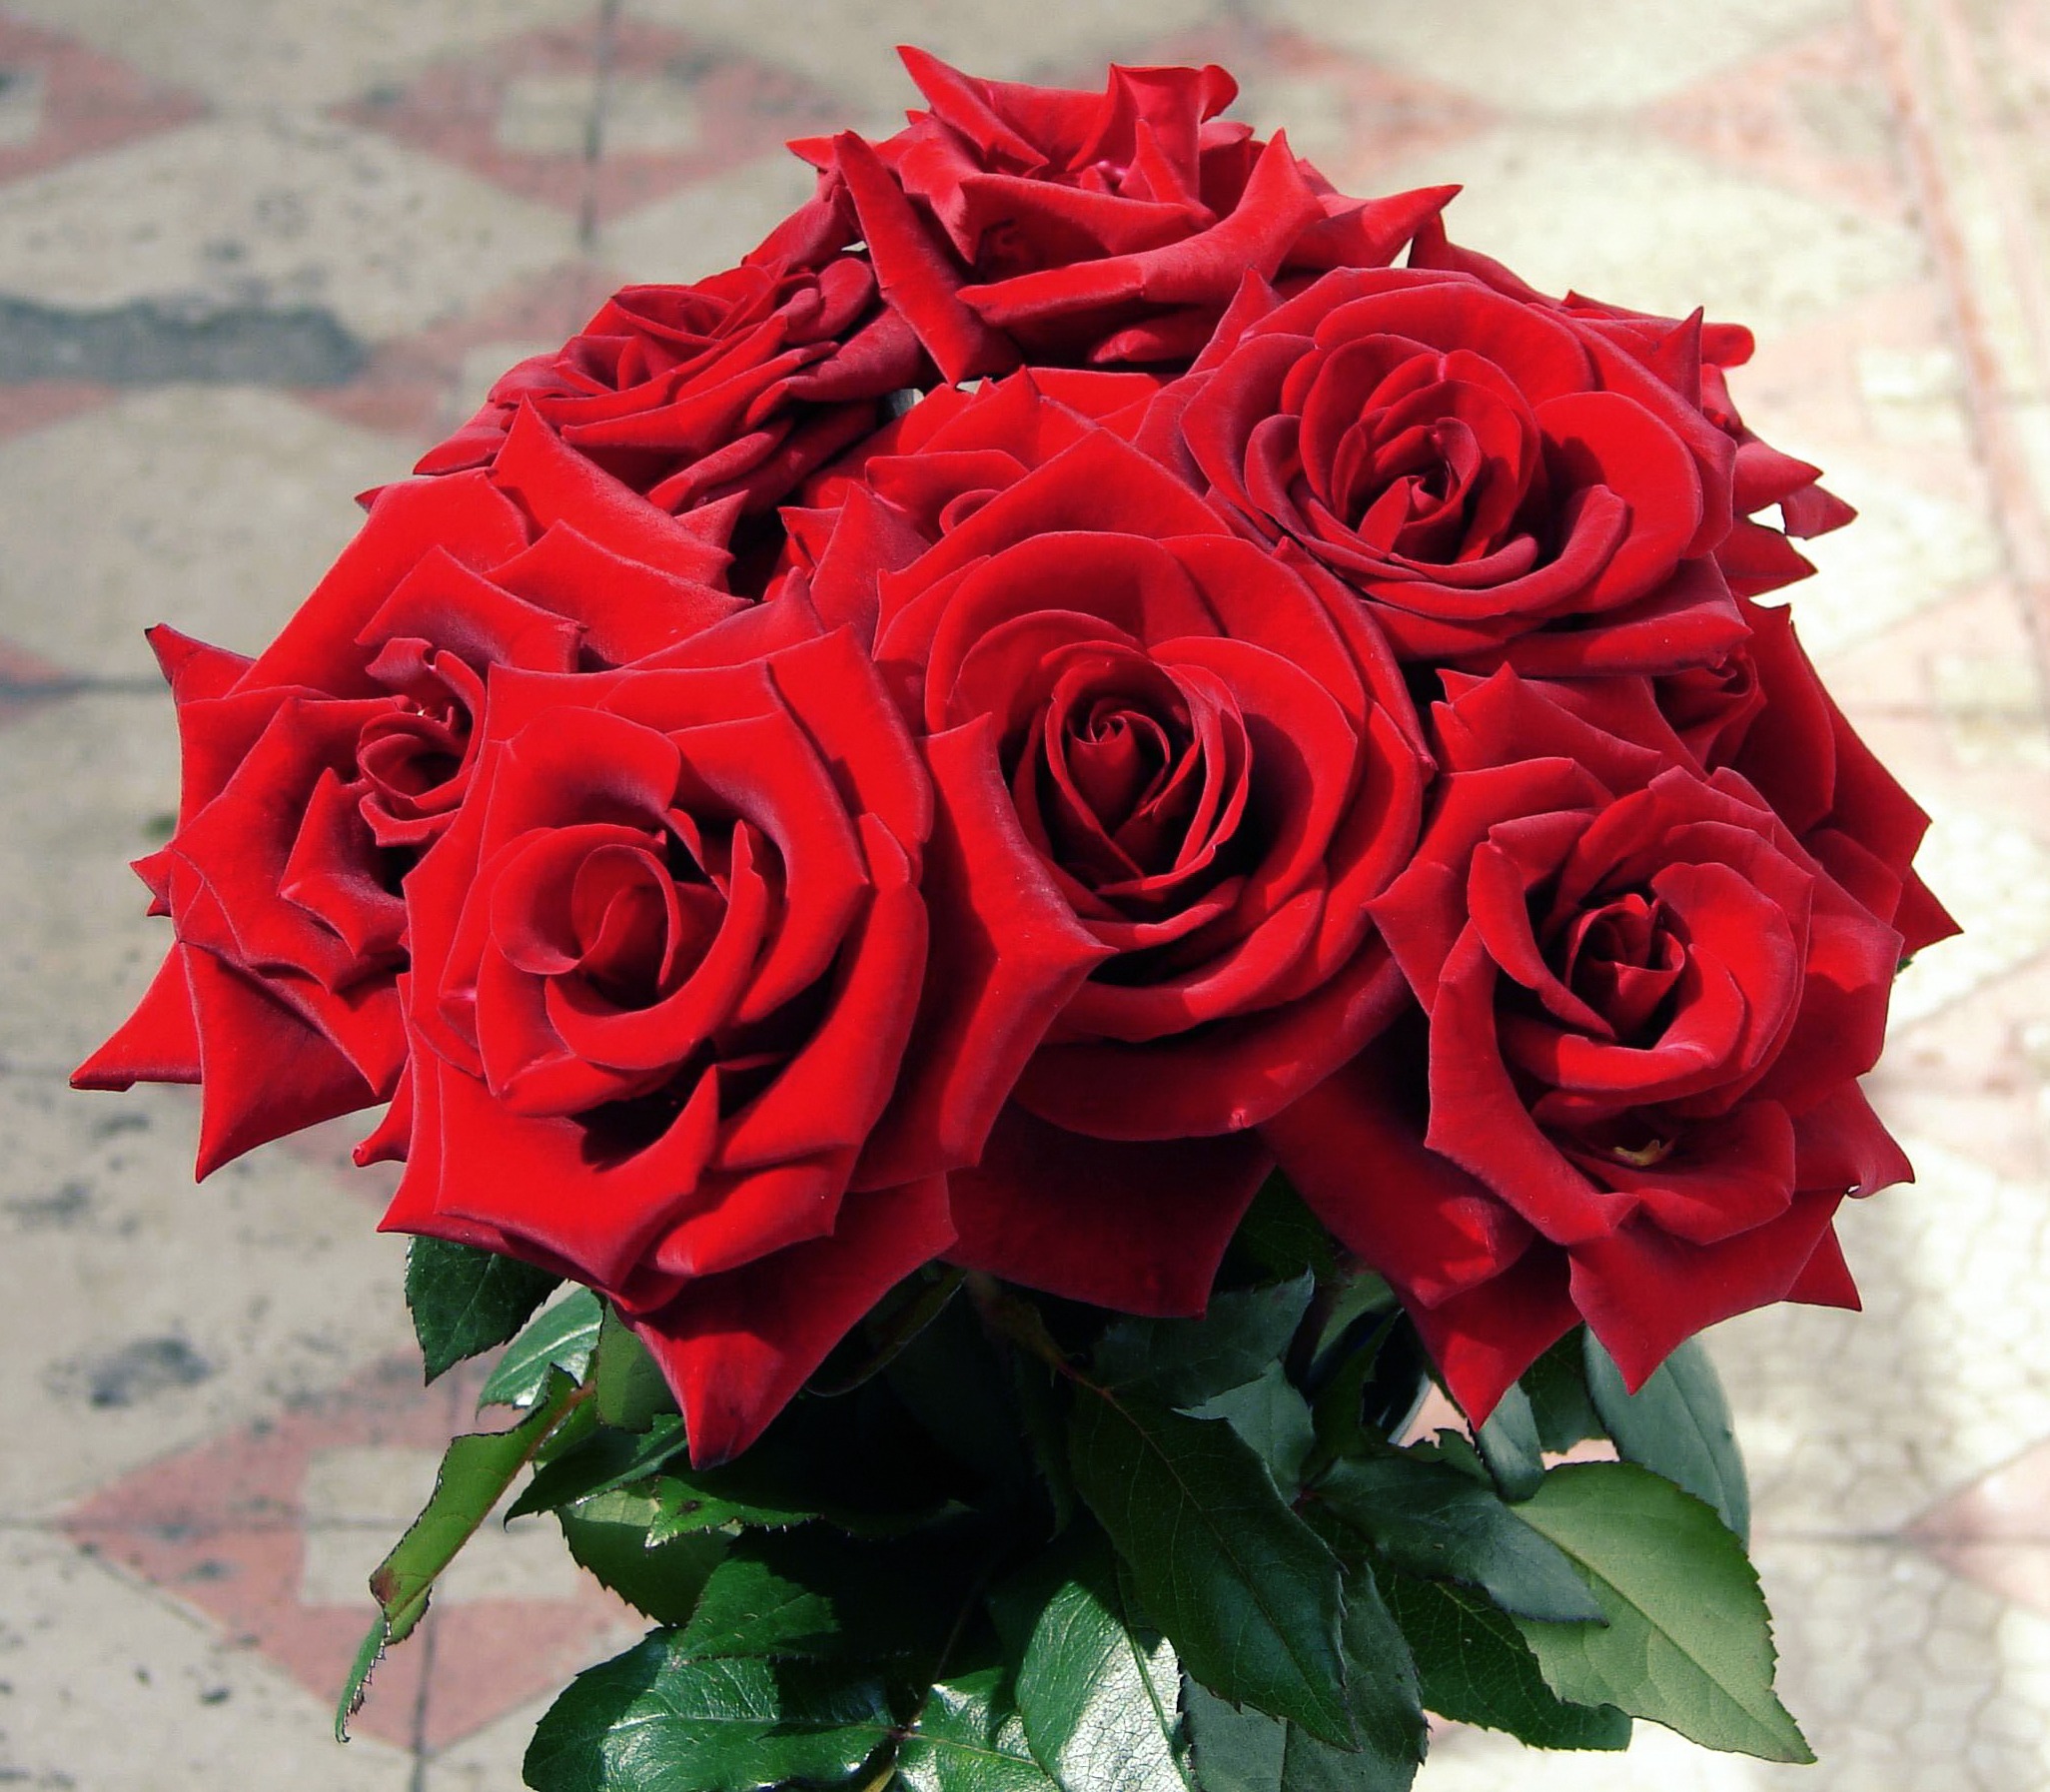
blossom, plant, flower, petal, floral, love, rose, red, fresh, romance, romantic, blooming, colorful, pink, wedding, flora, passion, valentine, bouquet of flowers, floristry, floribunda, rose blooms, flowering plant, garden roses, rose family, red roses, flower bouquet, cut flowers, floral design, land plant, rosa centifolia, flower arranging, old concrete, beauty and ugliness